Atagi Fuyuyasu

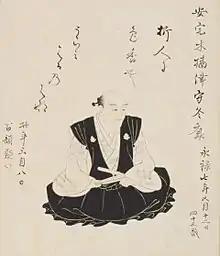
Atagi Fuyuyasu

, third son of Miyoshi Motonaga, brothers of Miyoshi Nagayoshi, Miyoshi Yukiyasu and Sogō Kazunari, was a Japanese samurai who lived in the Sengoku period. He was active in the Awaji region, and was also known as a poet.